Law enforcement by country

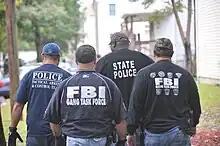
American officers from municipal, state, and federal law enforcement services.

Scotland now has a single national force – the Police Service of Scotland (Scottish Gaelic: Seirbheis Phoilis na h-Alba), commonly known as Police Scotland. It replaced eight former territorial police forces and the Scottish Crime and Drug Enforcement Agency in April 2013 and is overseen by the Scottish Police Authority, under the terms of the Police and Fire Reform (Scotland) Act 2012.